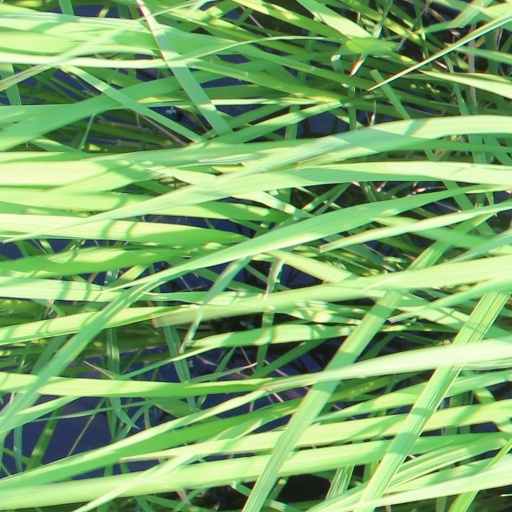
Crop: rice